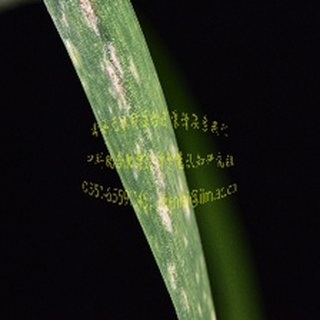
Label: wheat_mildew